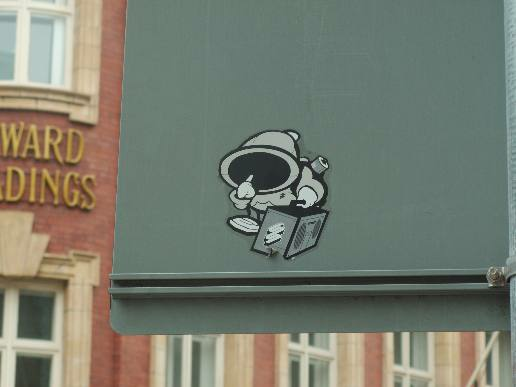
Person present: No